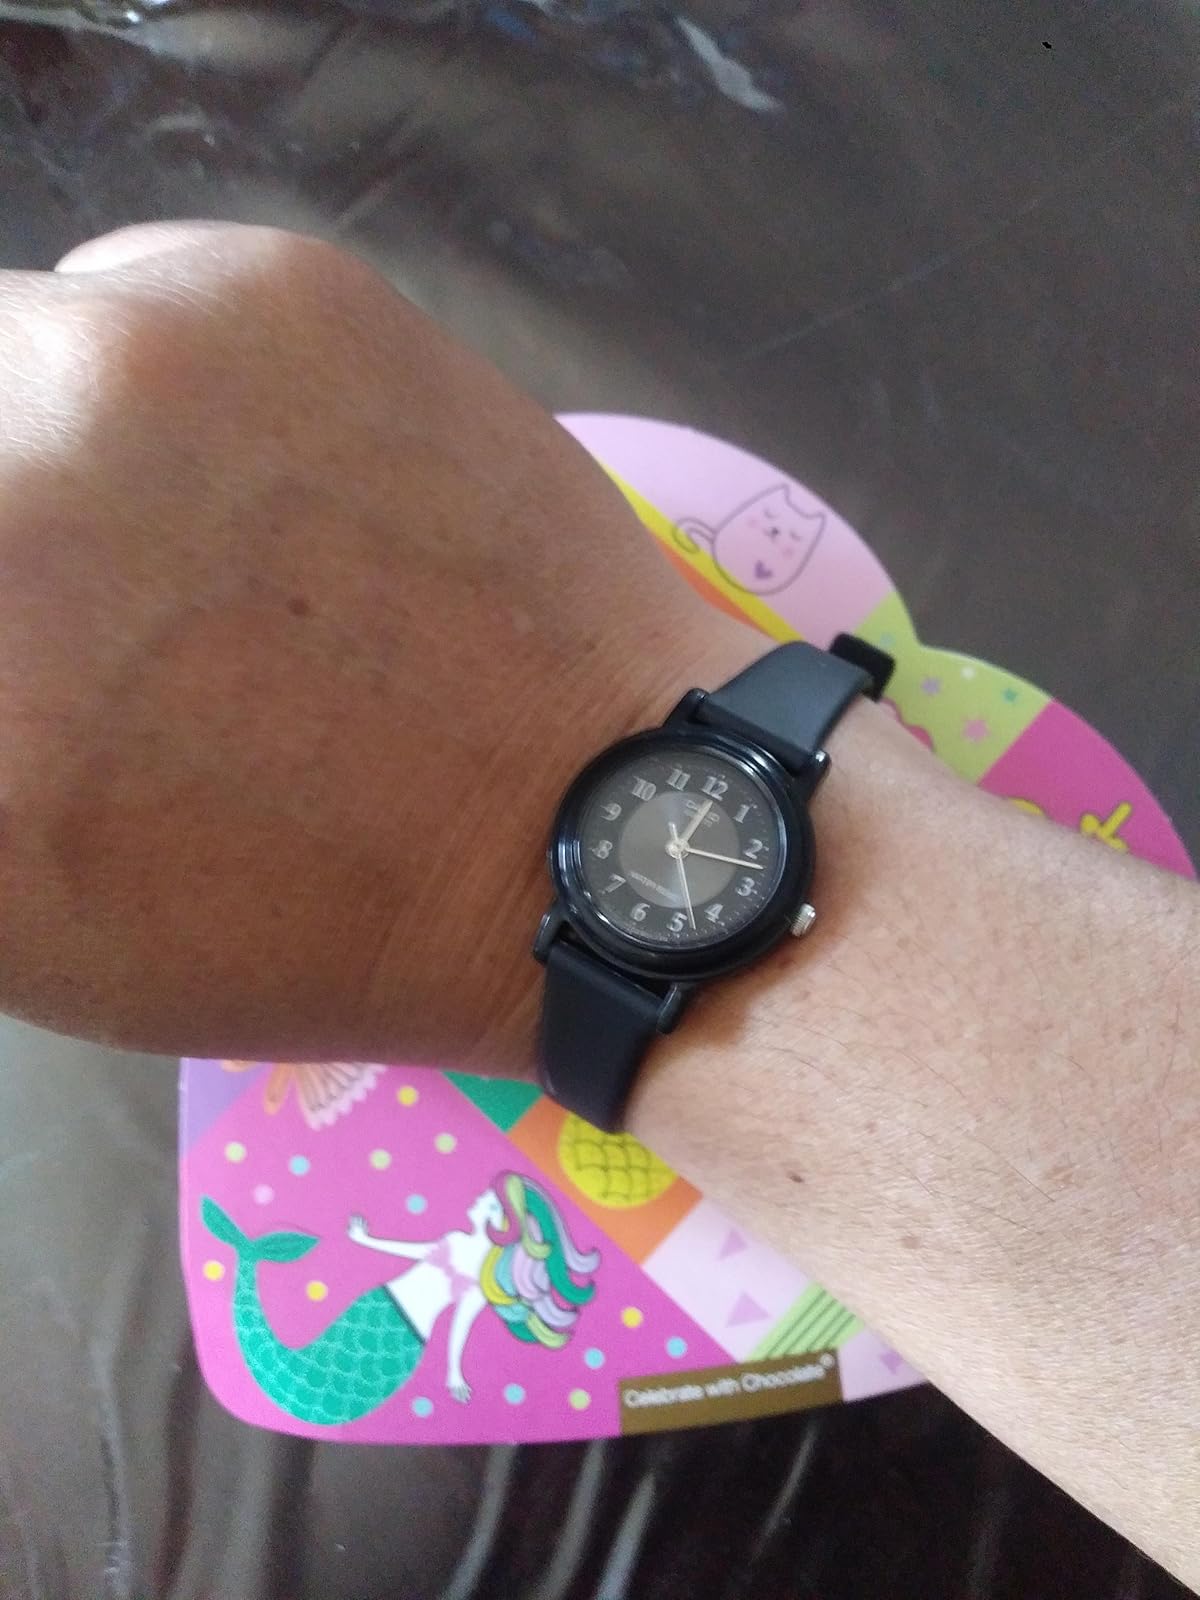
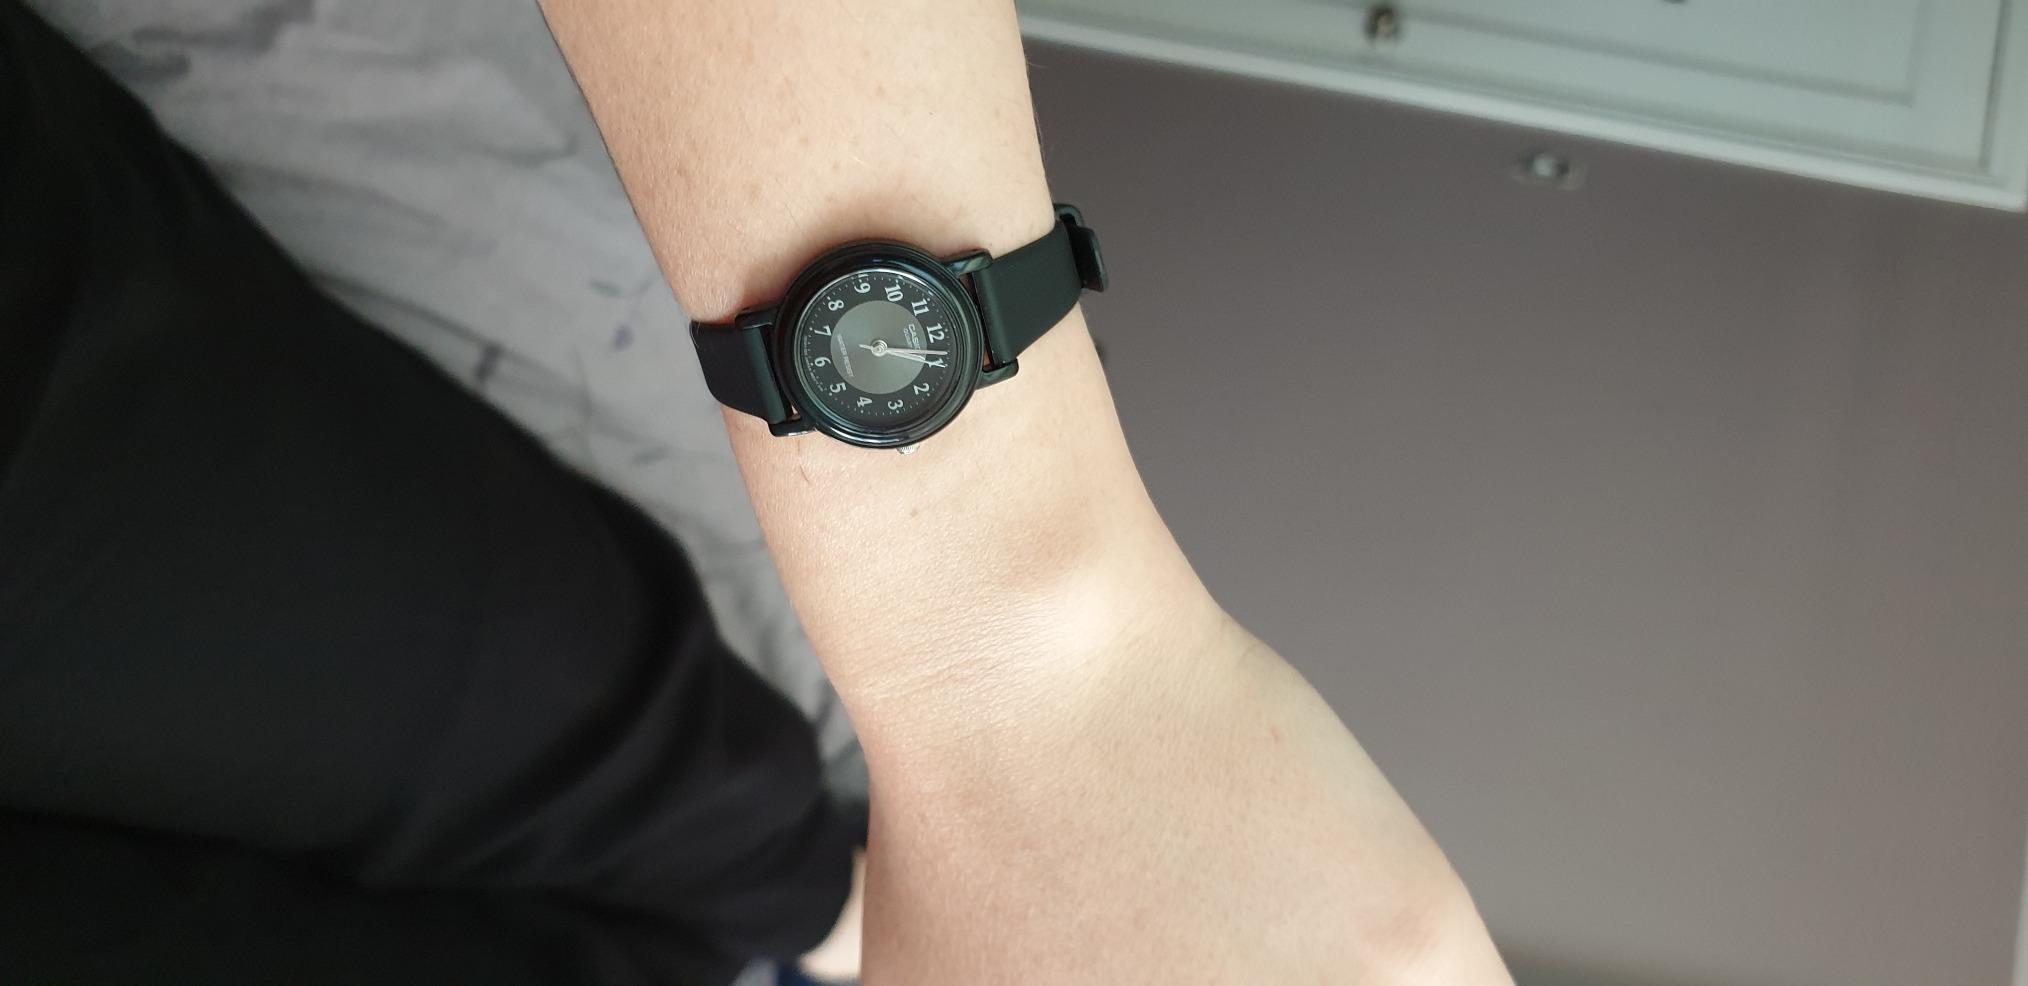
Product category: accessories_watch
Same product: yes